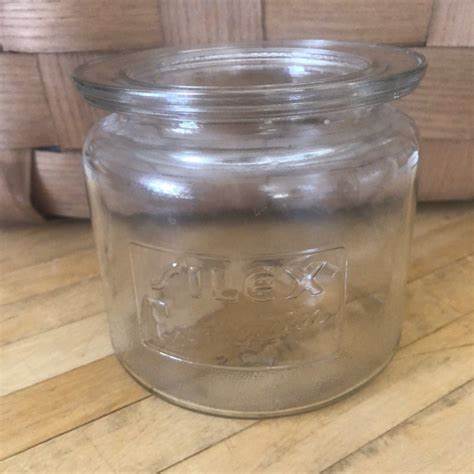
Waste category: glass